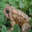
Label: frog